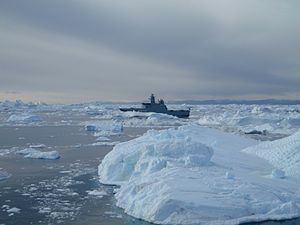
1. Eskadre
P570 Knud Rasmussen i Diskobugten 2008.
Inspektionsfartøjet KNUD RASMUSSEN under patrulje i Diskobugten (2008).
1. Eskadre er den ene af Søværnets to eskadrer. Eskadren er hjemmehørende på Flådestation Frederikshavn, men flere skibe og et mindre administrationskontor er placeret på Flådestation Korsør.